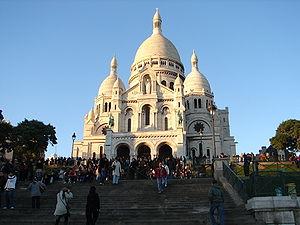
Paul Abadie, né à Paris le 11 décembre 1812 ou le 9 novembre 1812, et mort à Chatou le 2 août 1884, est un architecte français fils de l'architecte Paul Abadie.